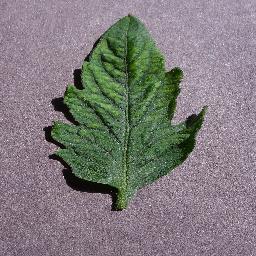
Label: Tomato___Tomato_mosaic_virus